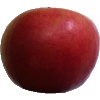
Label: apple_crimson_snow